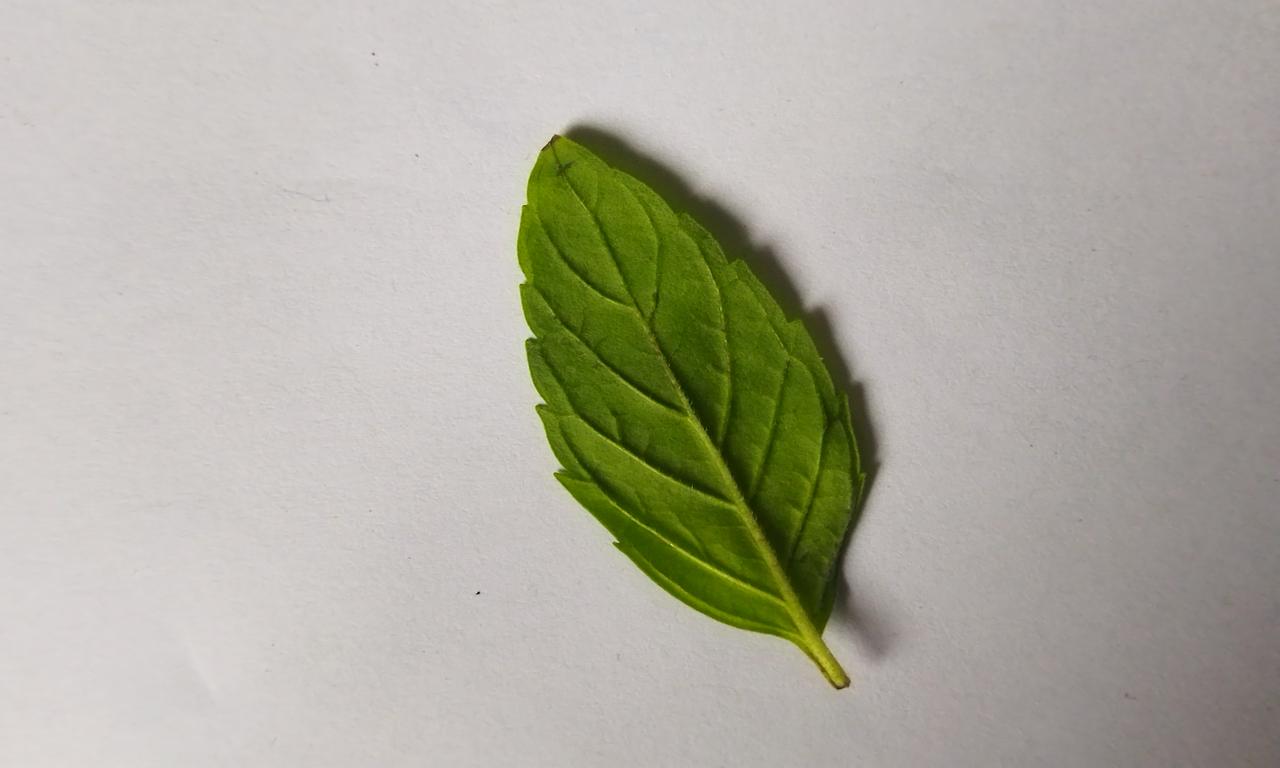
Label: Fresh